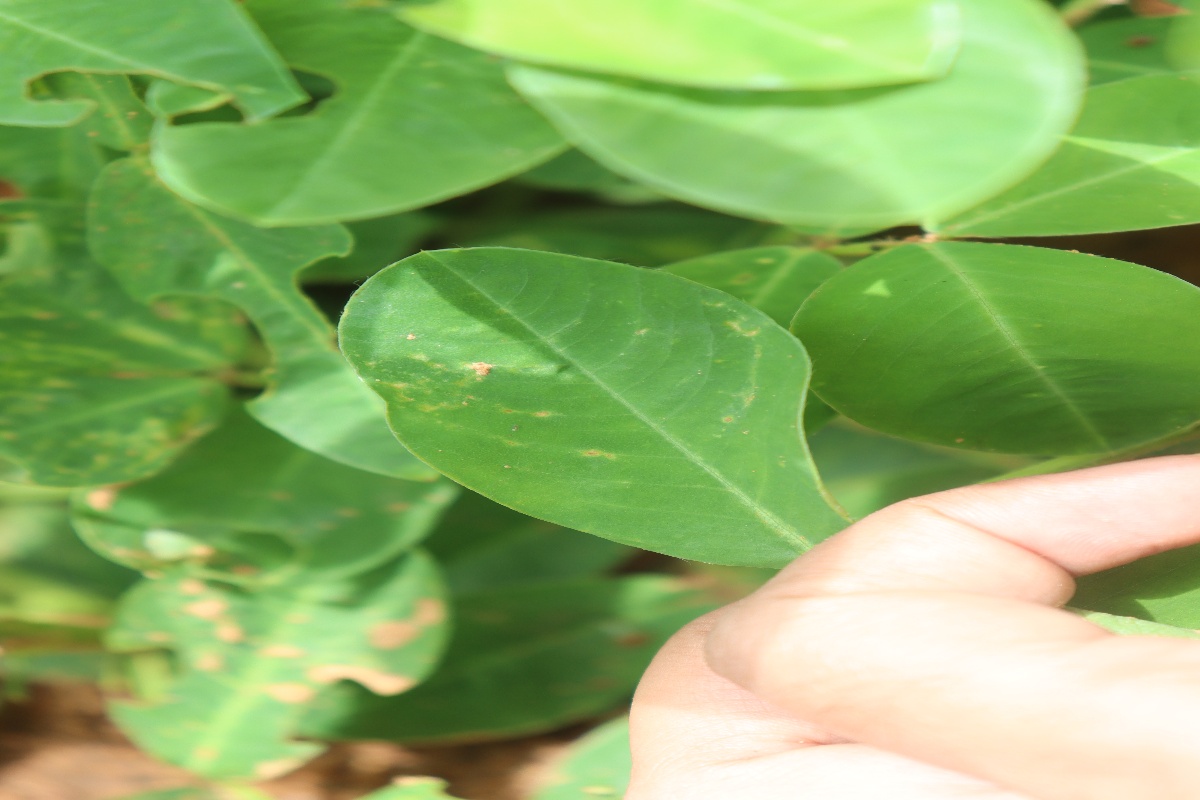
Label: healthy leaf